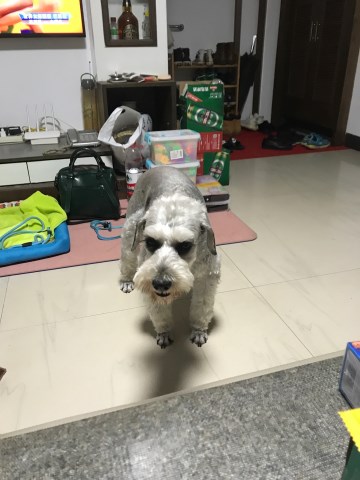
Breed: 2342-n000102-miniature_schnauzer